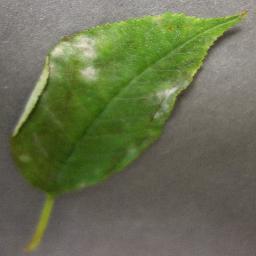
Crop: cherry
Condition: (including_sour)_powdery_mildew